George Hamilton, Comte d'Hamilton

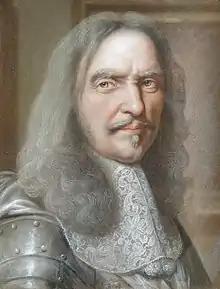
Marshal Turenne

His wife followed him to France and converted to the Catholic religion. She stayed in Paris. Hamilton with his "gens d'armes" probably took part in the first conquest of the Franche-Comté during the War of Devolution 1667/1668. The campaign ended on 19 February 1686 with the capitulation of Gray in presence of Louis XIV. Soon France was in peace talks with Spain that would lead to the Treaty of Aix-la-Chapelle in May 1668. In 1668 Hamilton acquired French nationality.